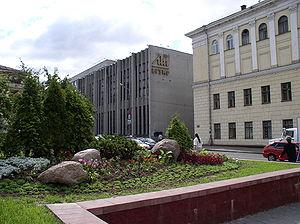
L'université d'État de Bélarus d'informatique et de radioélectronique est une université publique biélorusse située à Minsk.